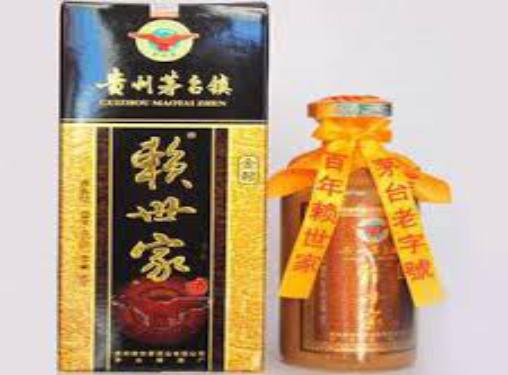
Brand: laimao
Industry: Food